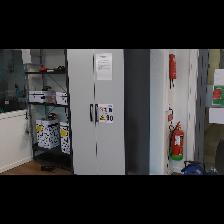
Label: NonHuman